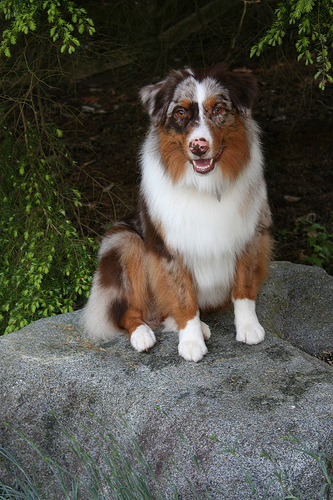
Animal: dog
Breed: shiba_inu